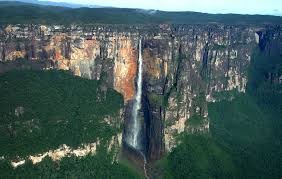
Landmark: Angel Falls